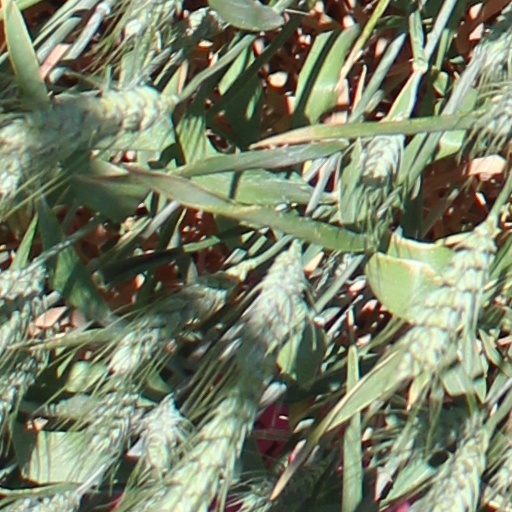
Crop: wheat